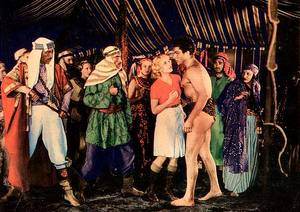
Tarzan l'intrépide est un film américain réalisé par Robert F. Hill, sorti en 1933.